Roman Catholic Diocese of Little Rock

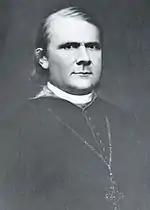
Bishop Byrne (pre-1862)

Pope John Paul II in 2000 named J. Peter Sartain of the Diocese of Memphis as the next bishop of Little Rock. Due to the increasing Hispanic population in Arkansas, Sartain established Hispanic ministries throughout the state. He also ordained Arkansas's first Mexican-born priest and deacon. He worked to increase vocations; the diocese had ten seminarians and no ordinations in 2000, but fifteen seminarians and two ordinations in 2005.